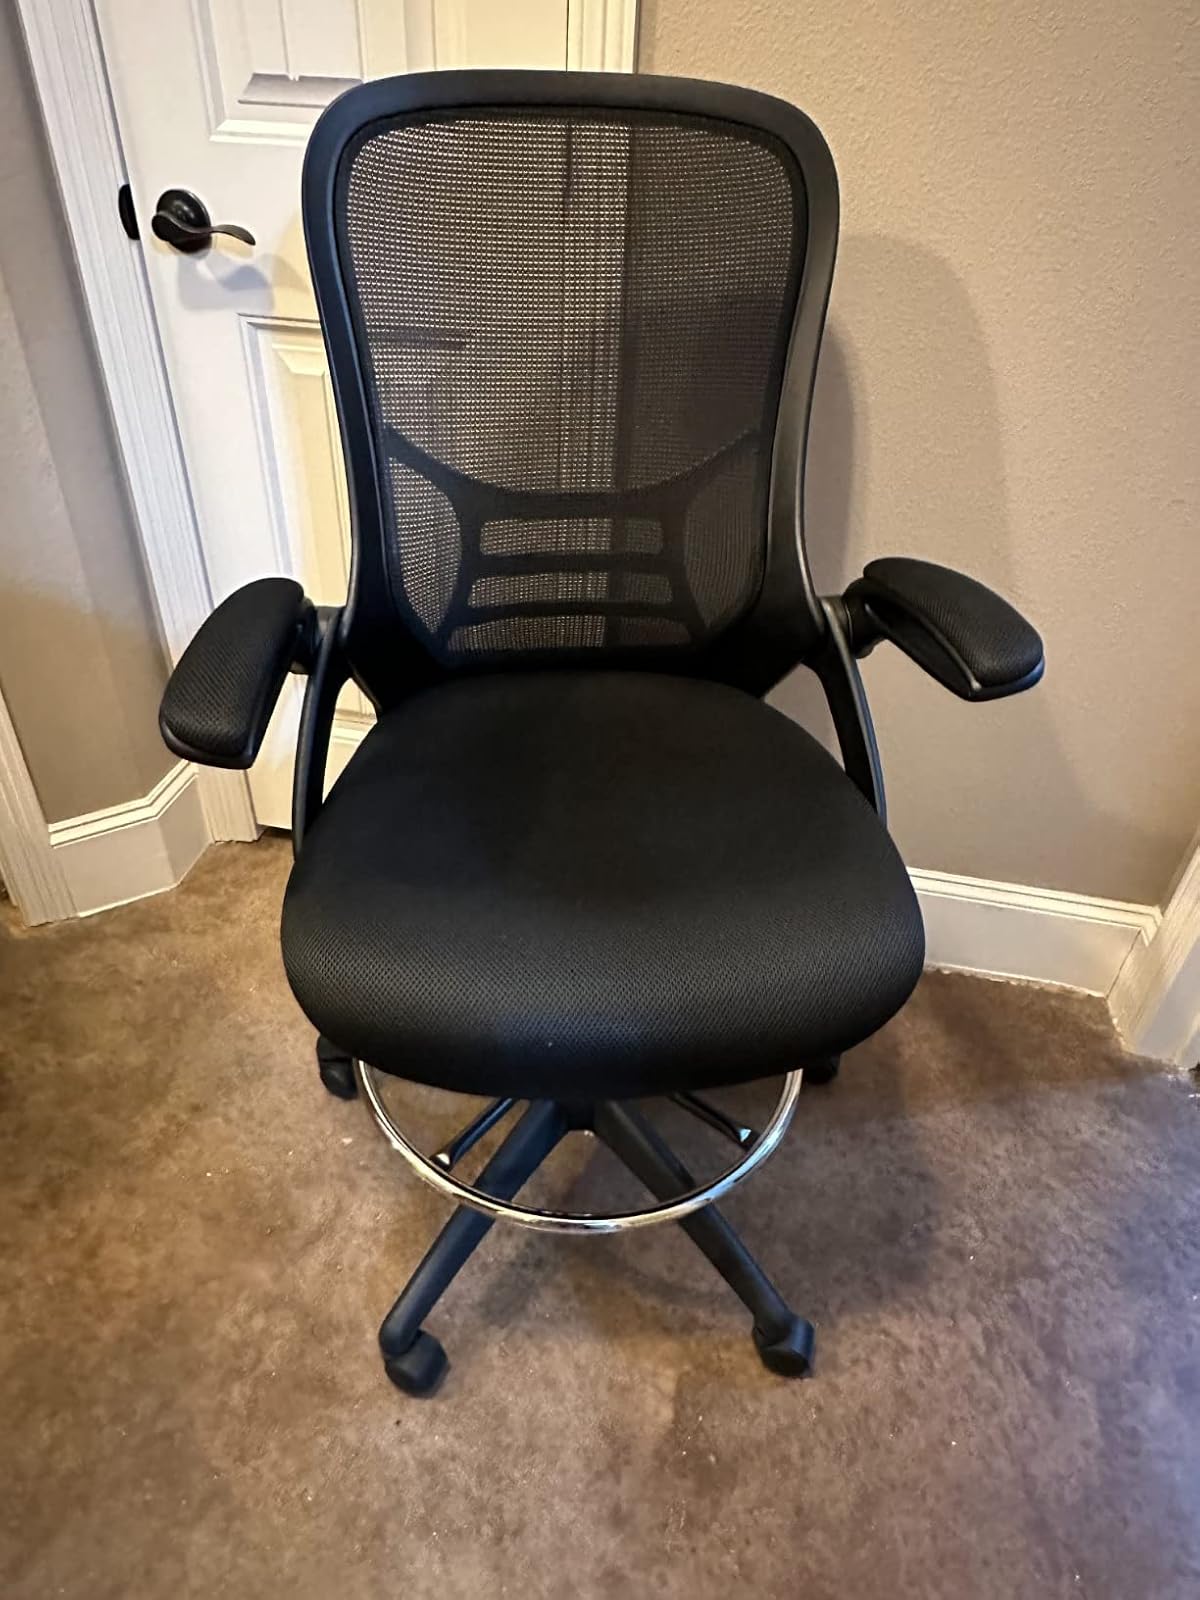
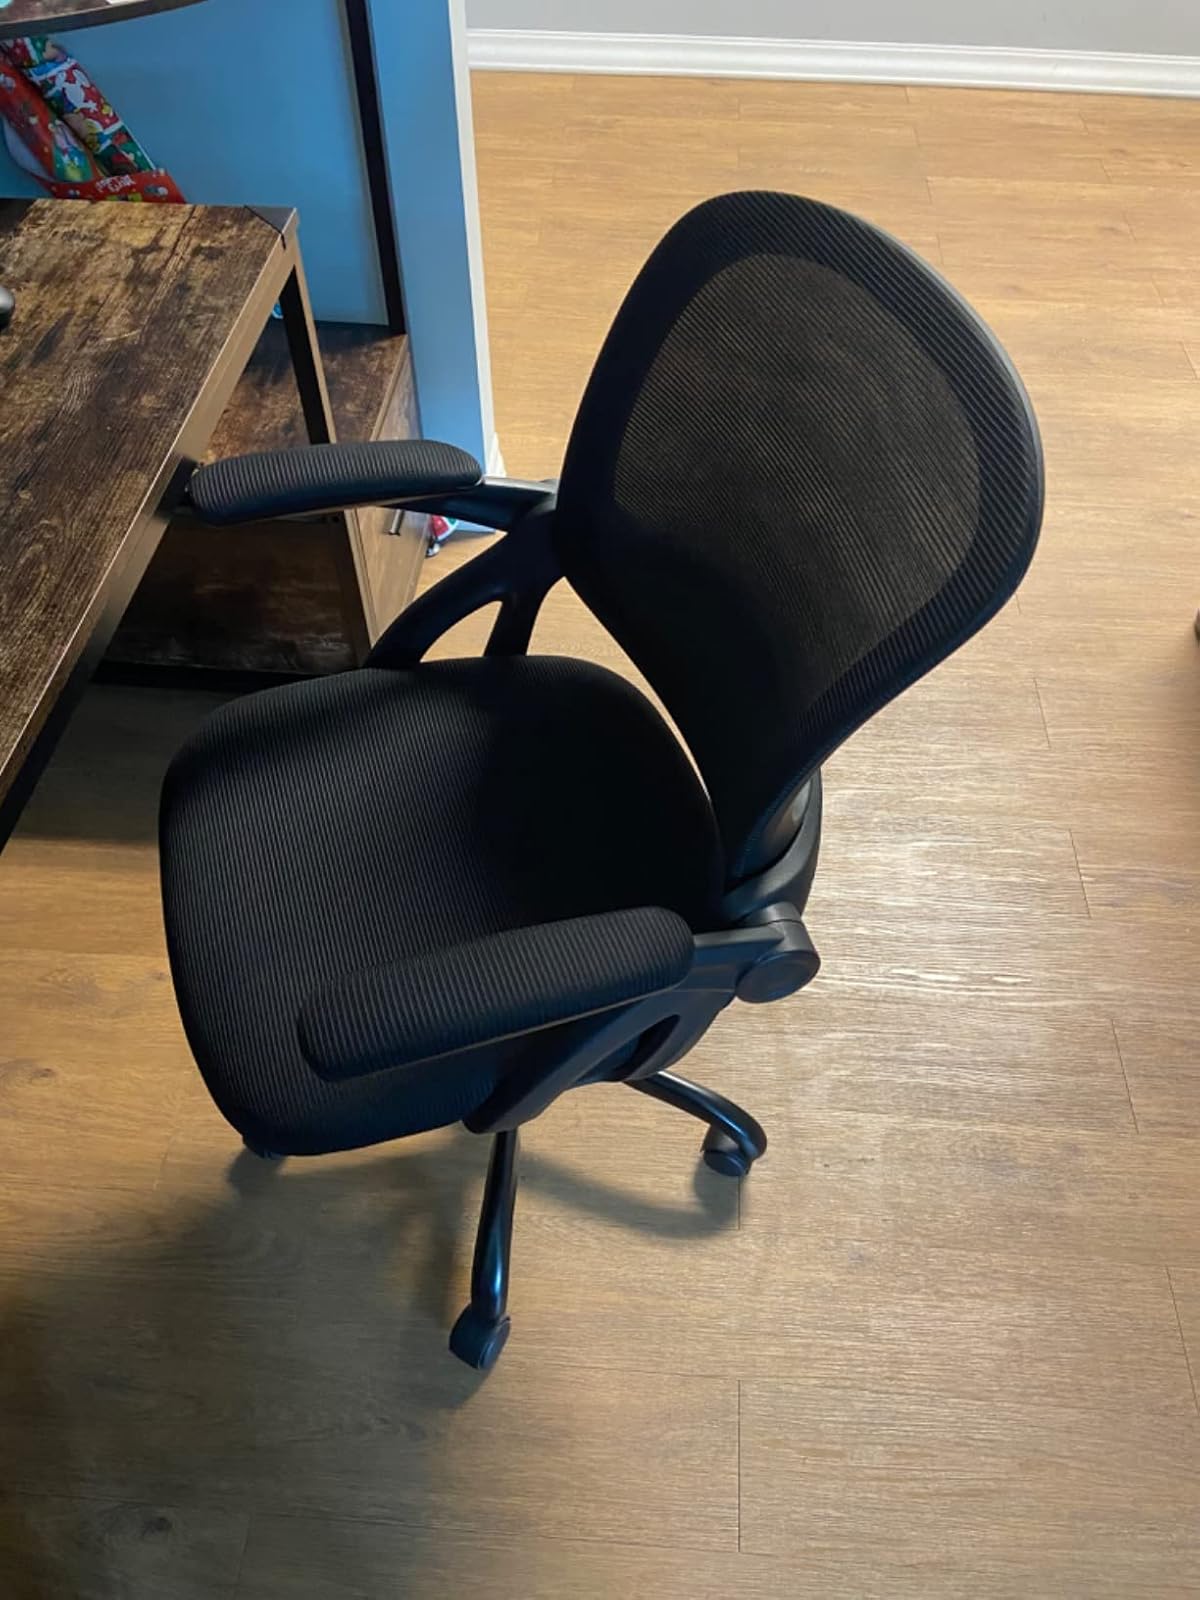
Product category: items_chair
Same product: no